Asia-Pacific International University

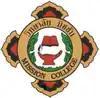
The logo of Mission College

In 1996 with SAUC in Singapore facing closure, Church leaders undertook a nine-month intensive study on possible relocation options which concluded with a decision to create a new international institution based at Muak Lek. The new college would combine the quality international programs of Southeast Asia Union College and retain and develop the Thai-medium programs operated by Mission College to create a bilingual institution.